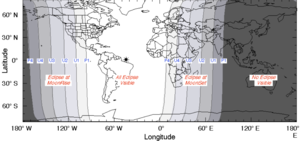
Une éclipse lunaire, ou éclipse de Lune, est une éclipse se produisant à chaque fois que la Lune se trouve dans l'ombre de la Terre. D'un point de vue lunaire, il s'agit d'une occultation du Soleil par la Terre. Cela se produit uniquement lorsque la Lune est éclairée, et quand le Soleil, la Terre et la Lune sont alignés ou proches de l’être. Le type et la taille d'une éclipse lunaire dépendent de la position relative de la Lune par rapport à ses nœuds orbitaux.
L'éclipse lunaire du 28 septembre 2015 est la deuxième et dernière éclipse de Lune de l'année 2015. Il s'agit d'une éclipse totale. Elle a lieu de 2 h 11 à environ 7 h dans la nuit de dimanche à lundi. Elle est la dernière d'une tétrade, soit une série de quatre éclipses totales consécutives ayant chacune lieu à environ six mois d'intervalle. Les trois autres se sont produites le 15 avril 2014, le 8 octobre 2014 et le 4 avril 2015.